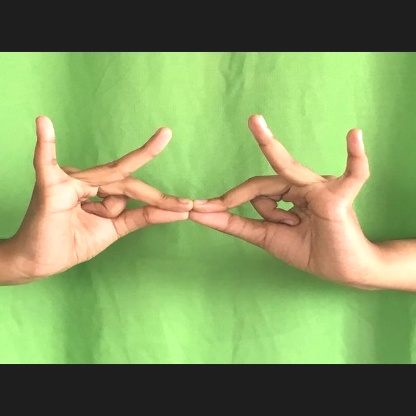
Mudra: Sakata